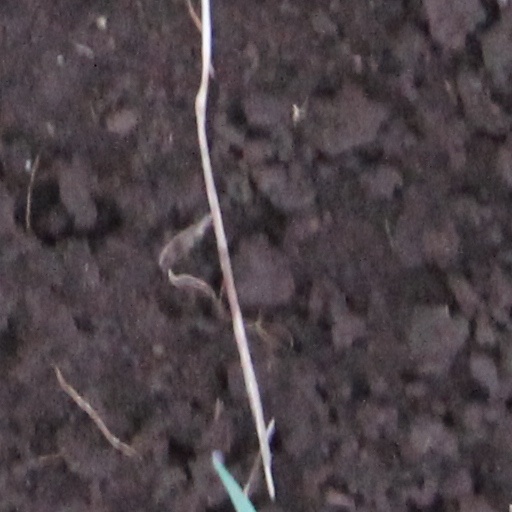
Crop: wheat